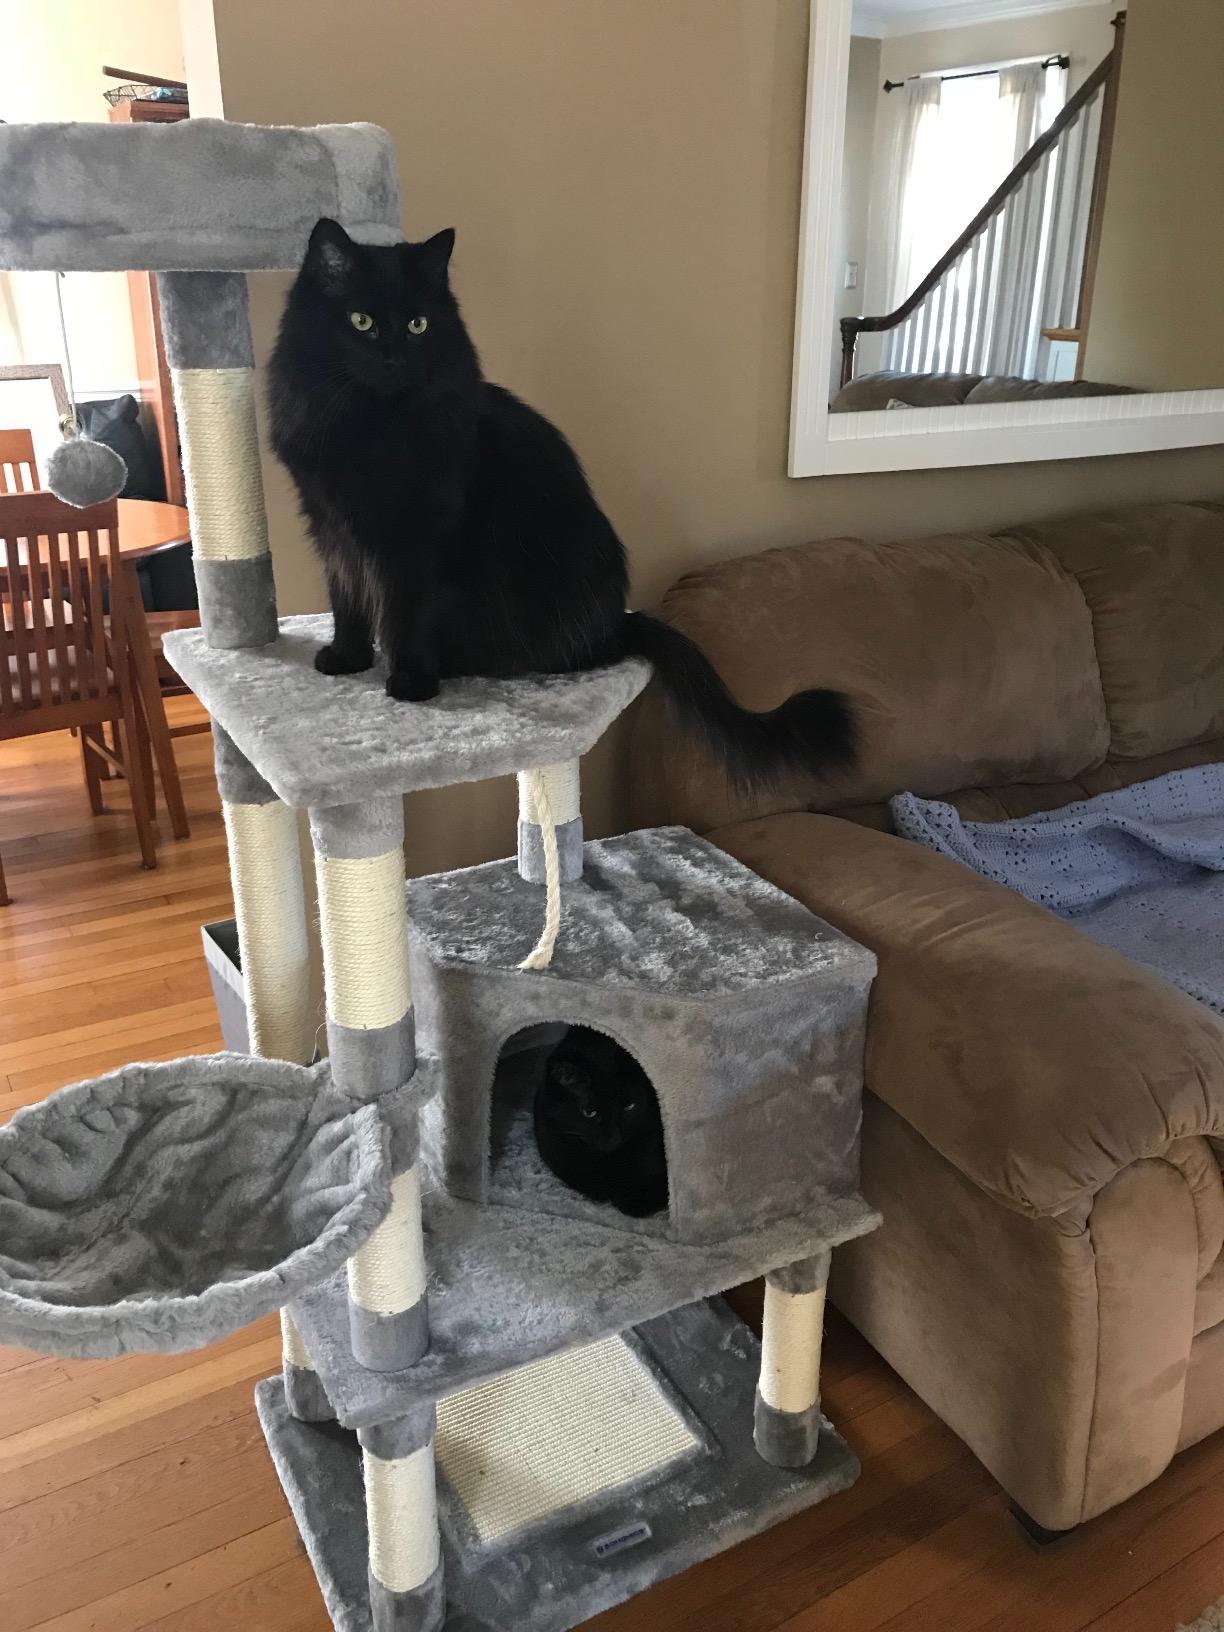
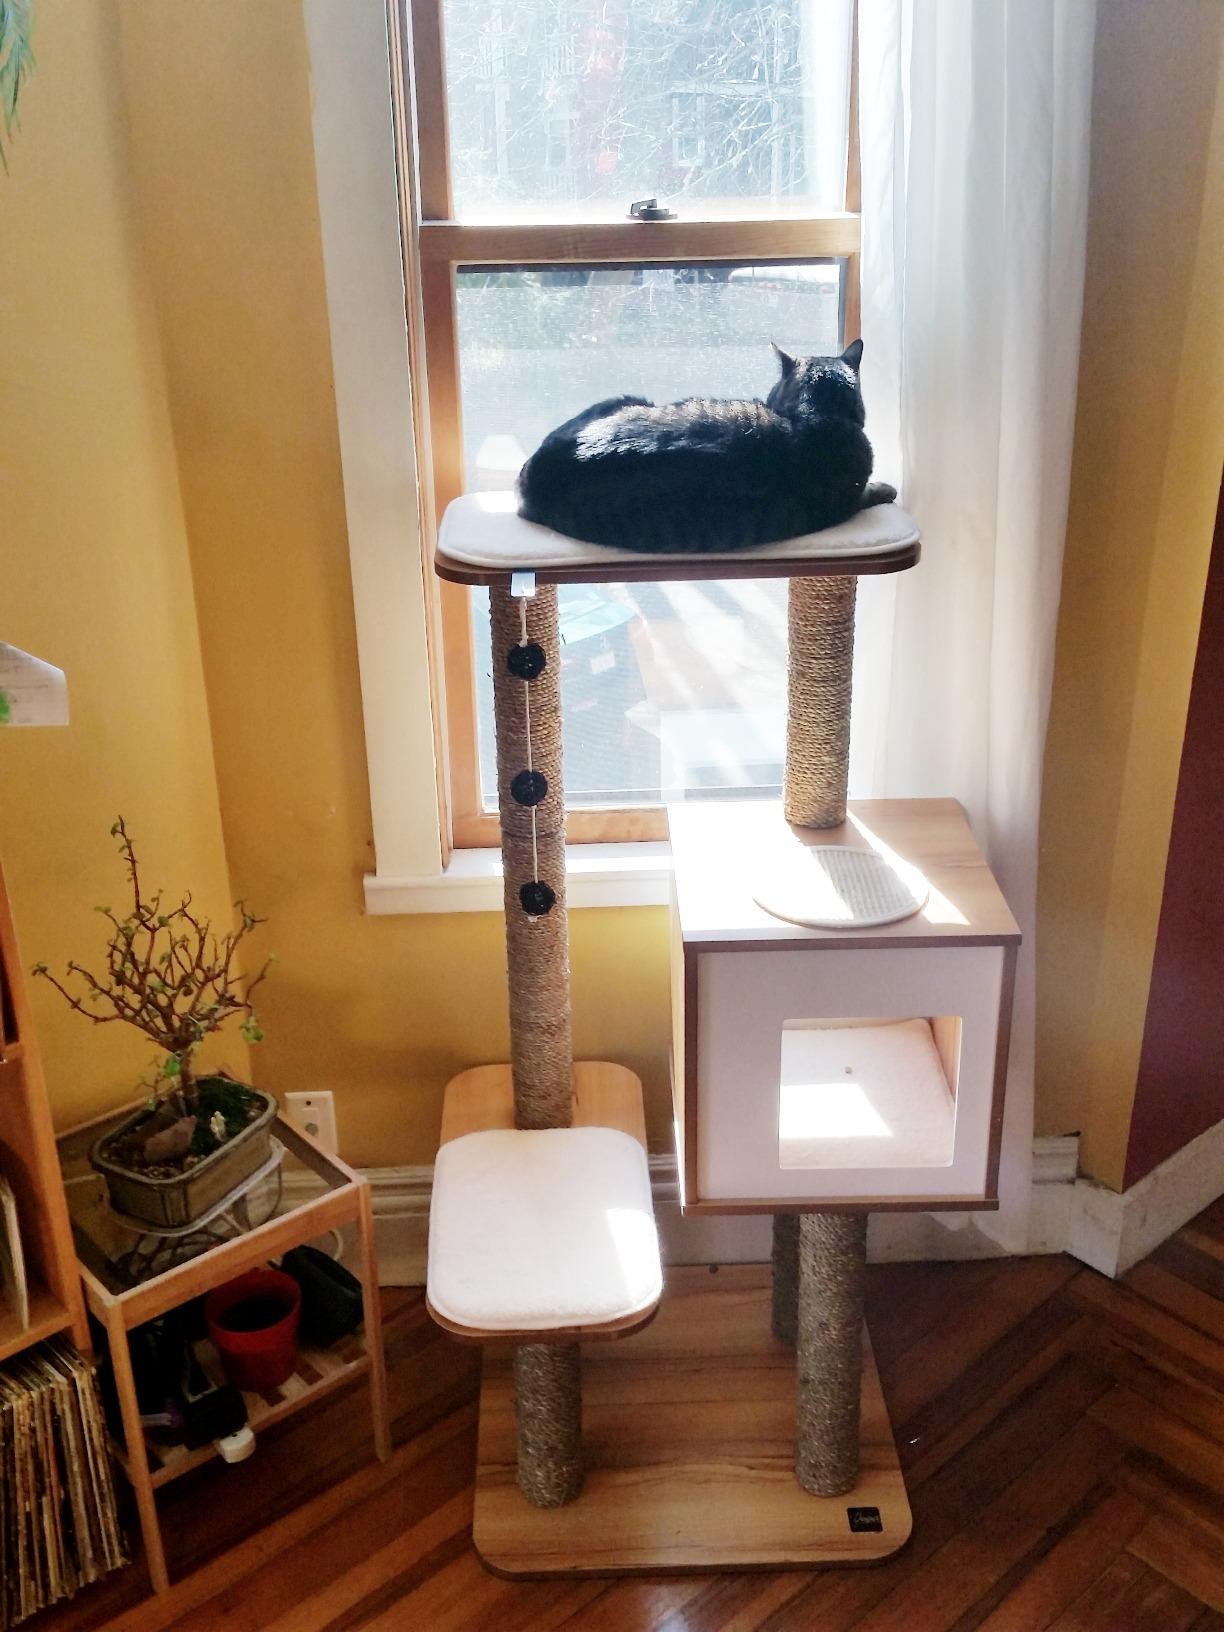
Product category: items_cat tree
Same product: no